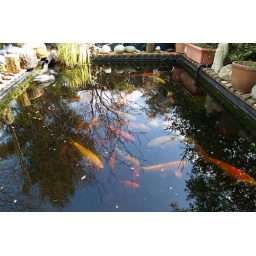
There's still lots of open sky 'cos the trees aren't in leaf yet.